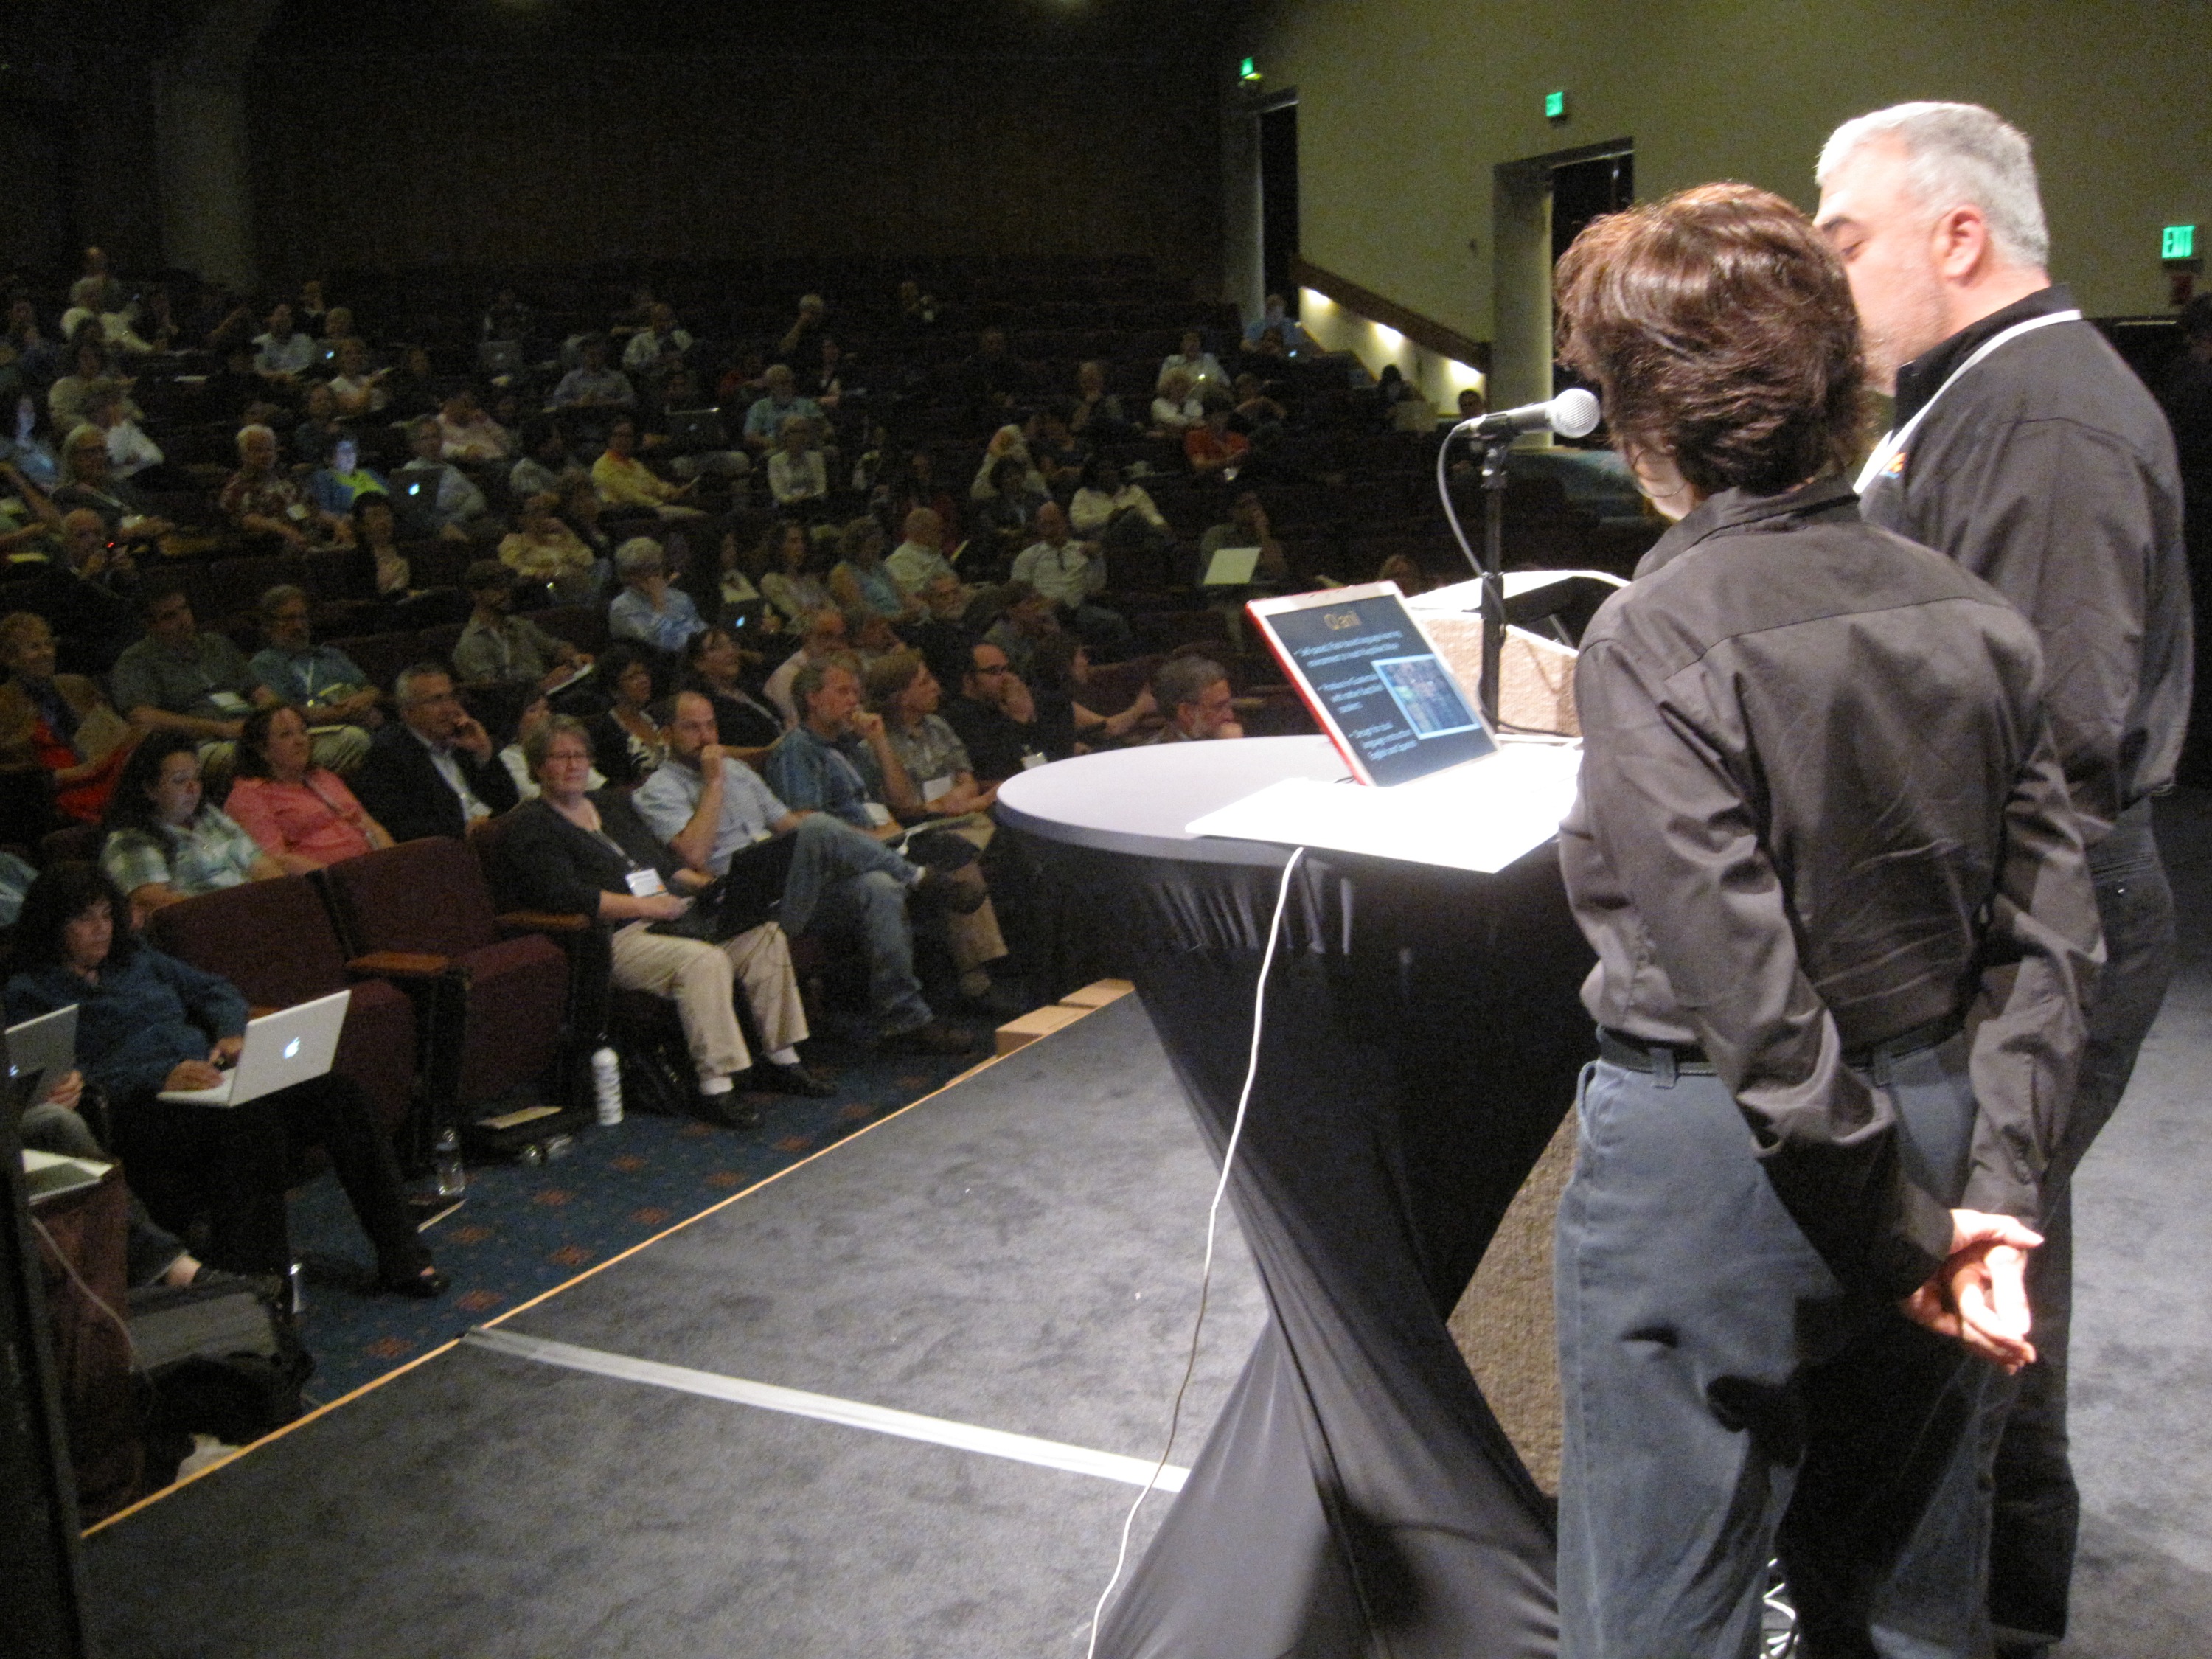
audience, monterey, nmc2009, tulane, mariecarianna, derektoten, convention